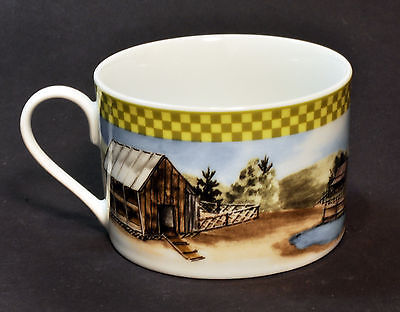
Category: mug